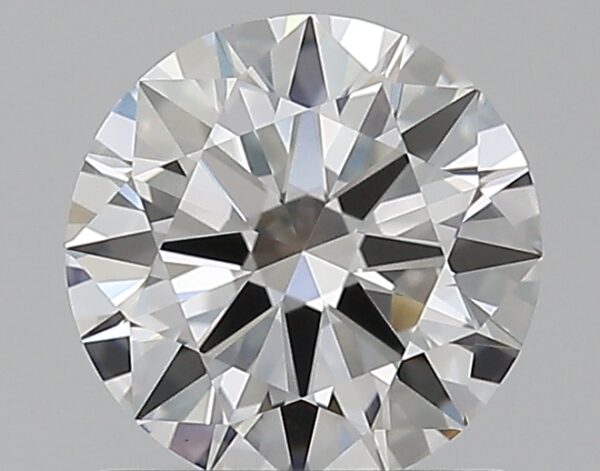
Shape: round
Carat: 0.9
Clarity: VS1
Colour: H
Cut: EX
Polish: EX
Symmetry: EX
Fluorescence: M
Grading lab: GIA
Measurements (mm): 6.22 x 6.26 x 3.73